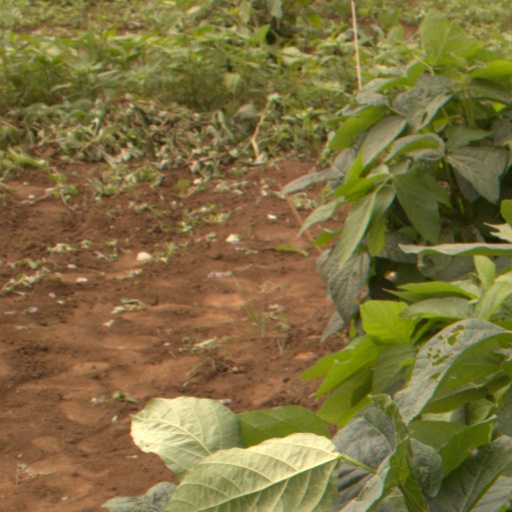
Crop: soybean